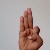
The image shows a hand gesture representing the letter 'F' in Indian Sign Language.